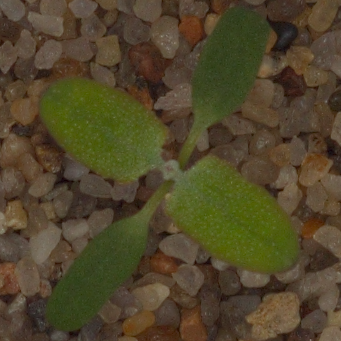
Label: fat_hen